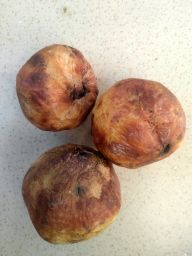
Fruit: Guava
Quality: Bad